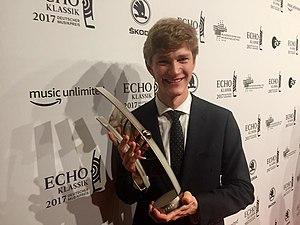
Jan Lisiecki aux ECHO Klassik 2017 dans l'Elbphilharmonie Hambourg, Allemagne
Jan Lisiecki [ jɑːn ˌlɪ'ʃɜtskɪ], né le 23 mars 1995 à Calgary, au Canada, est un pianiste classique.